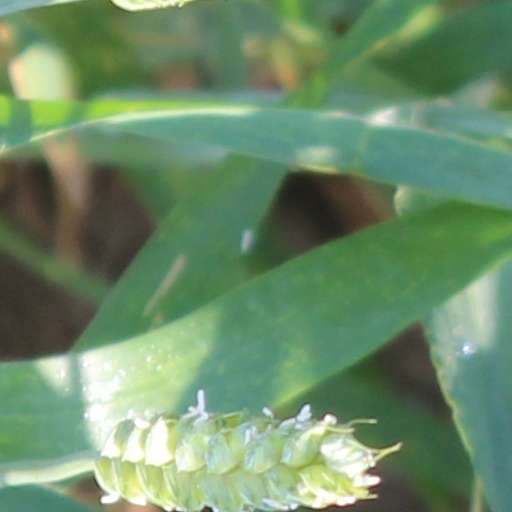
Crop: wheat